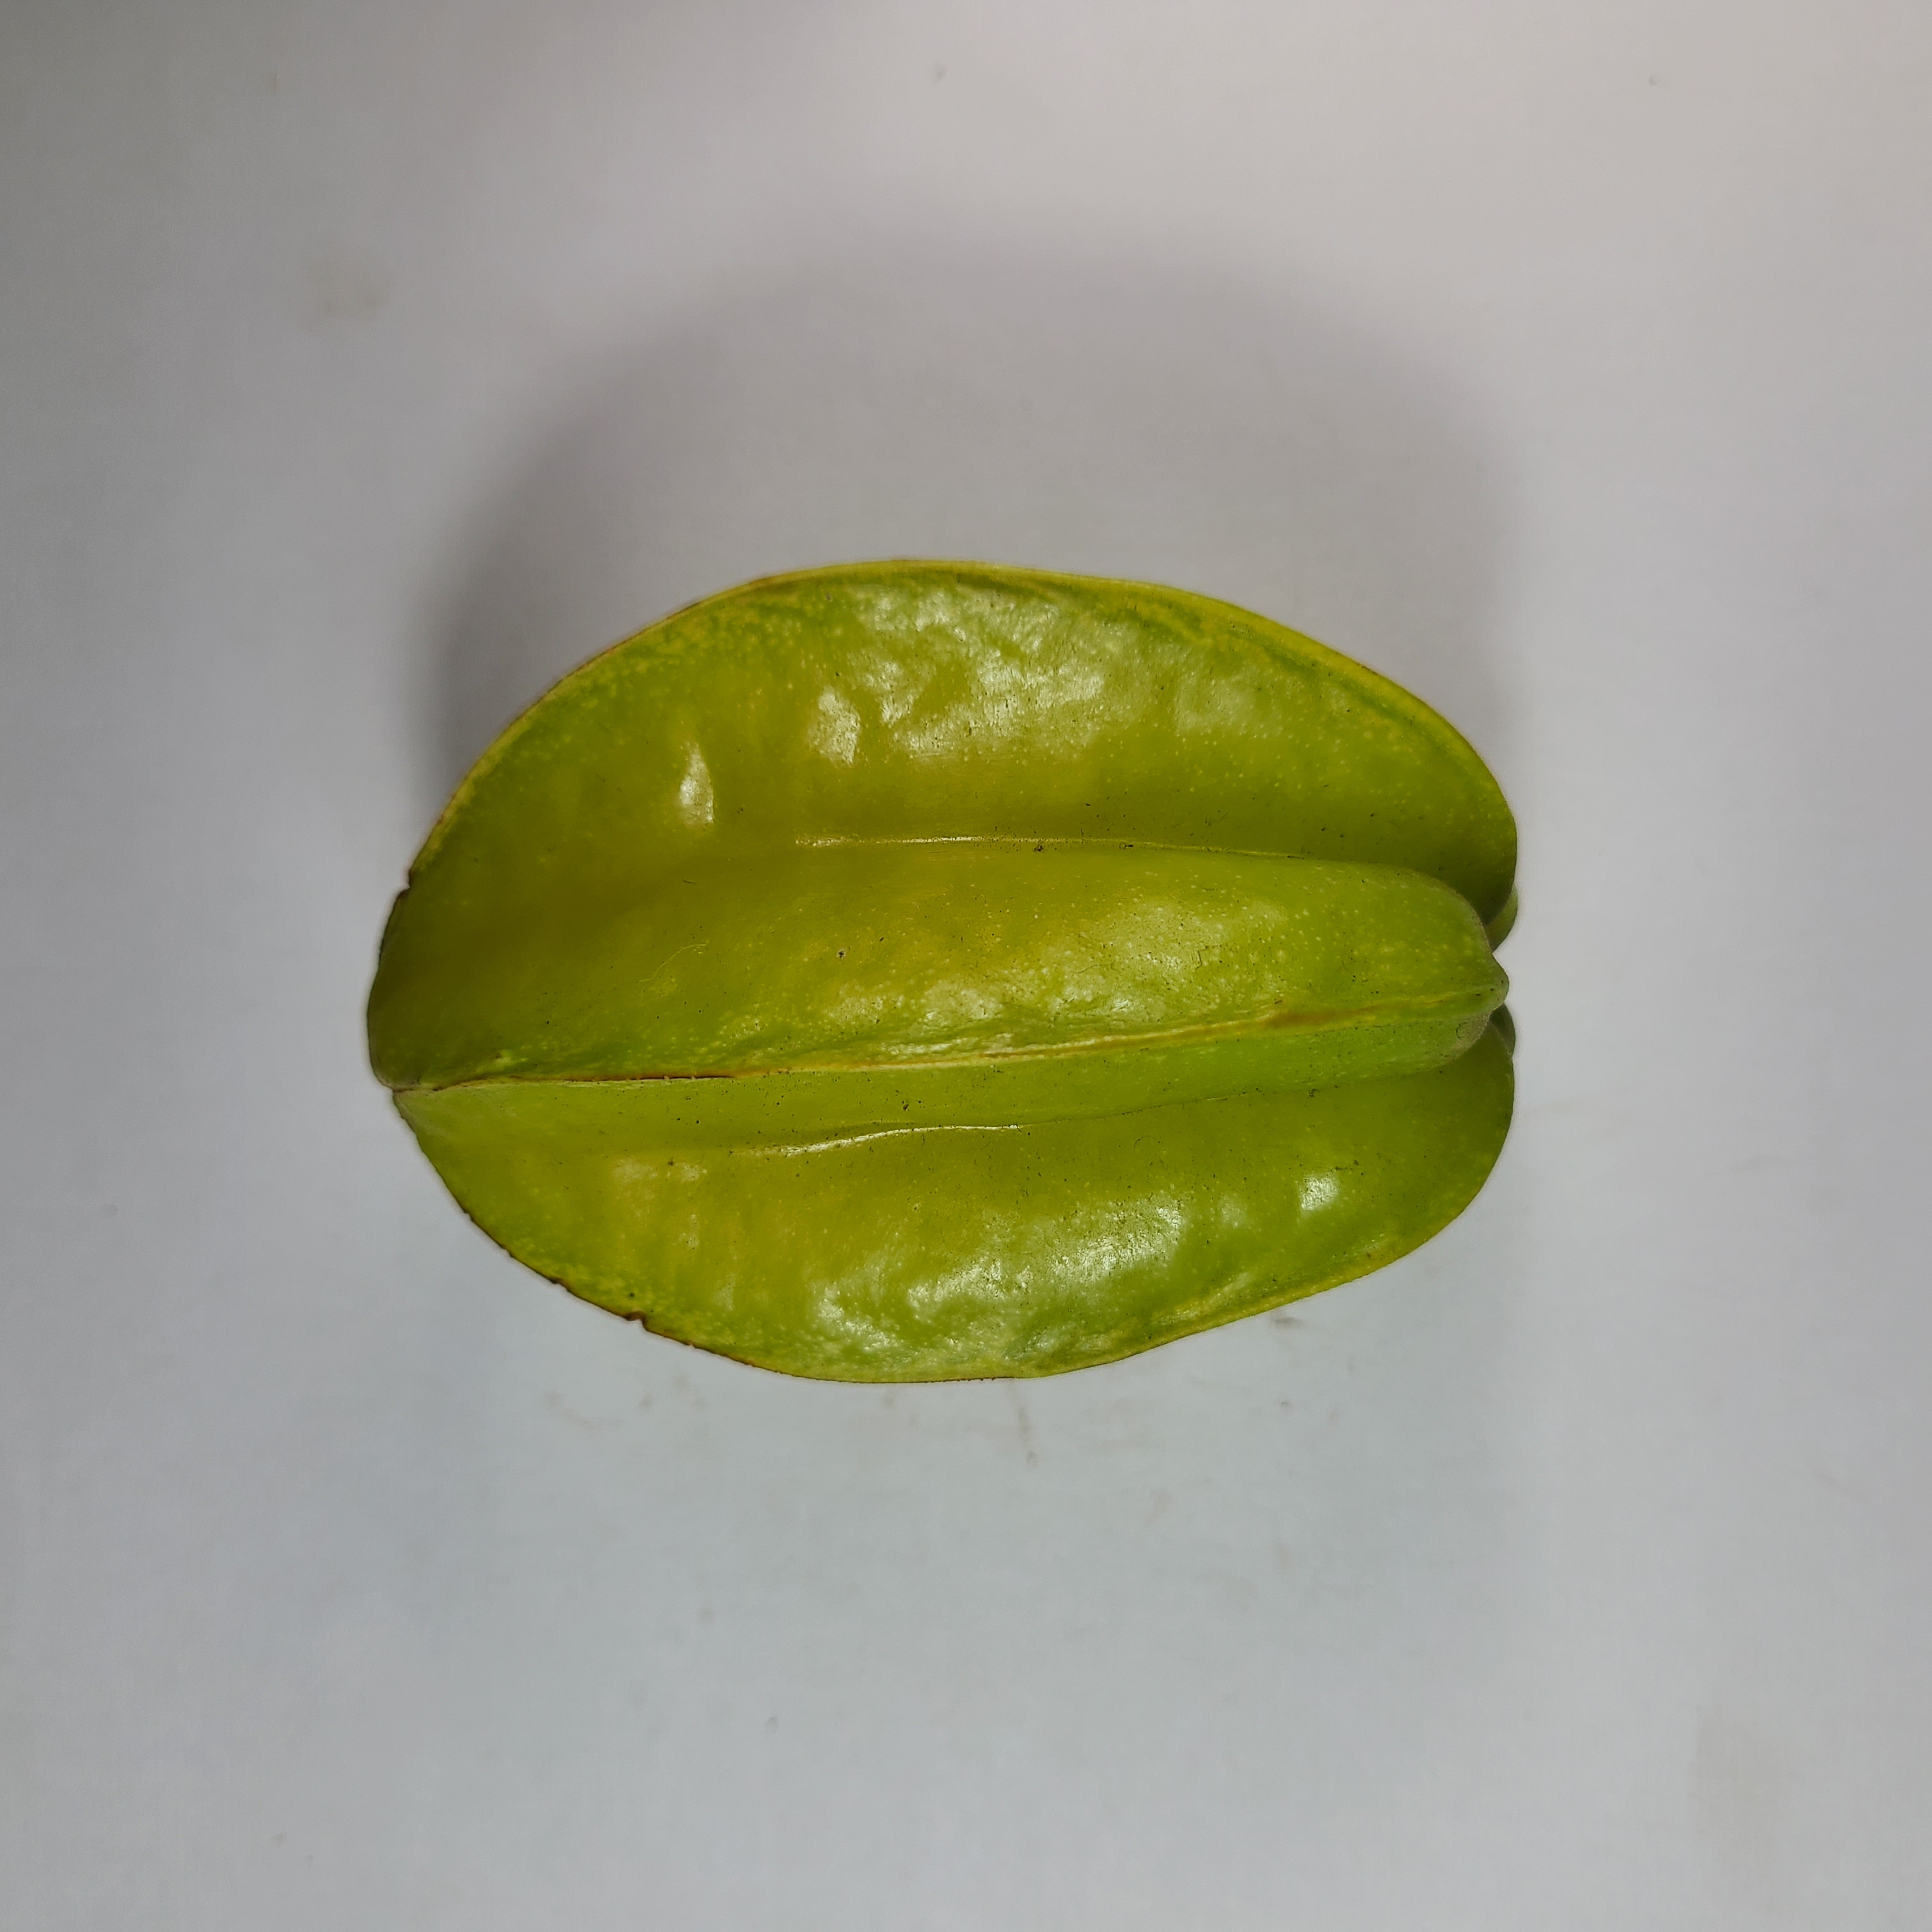
Label: Healthy Fruits